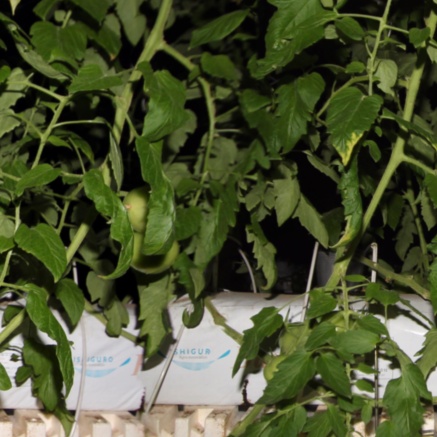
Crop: tomato